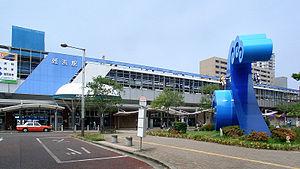
La gare de Meinohama est une gare ferroviaire de la ville de Fukuoka, dans la préfecture du même nom au Japon. Elle est exploitée par la compagnie JR Kyushu et le métro de Fukuoka.